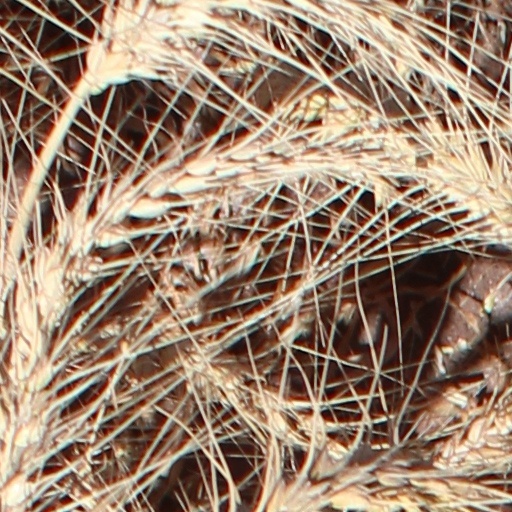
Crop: wheat